Frantz Benjamin

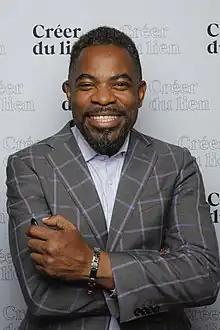
Frantz Benjamin, November 2022

Frantz Benjamin is a Canadian politician, who was elected to the National Assembly of Quebec in the 2018 provincial election. He represents the electoral district of Viau as a member of the Quebec Liberal Party.